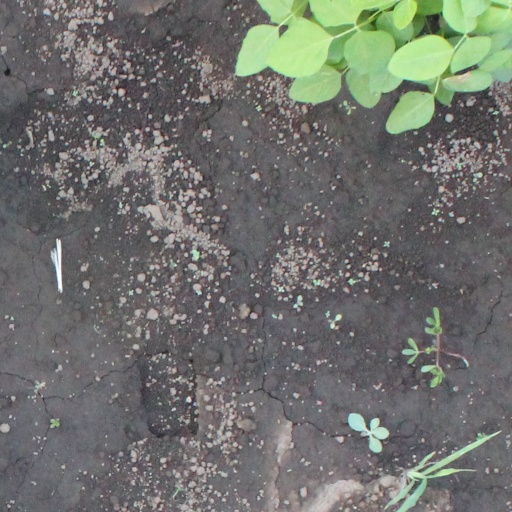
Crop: soybean